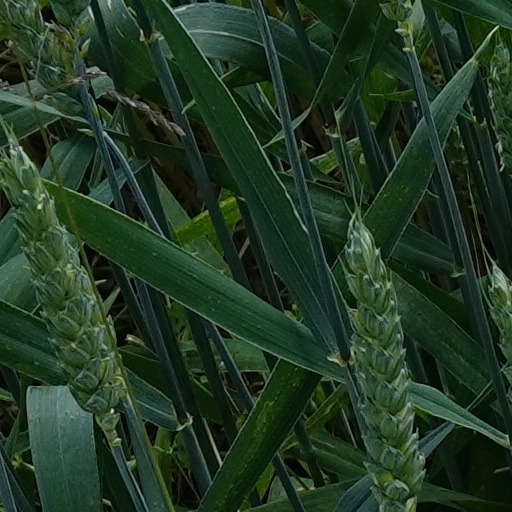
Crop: wheat